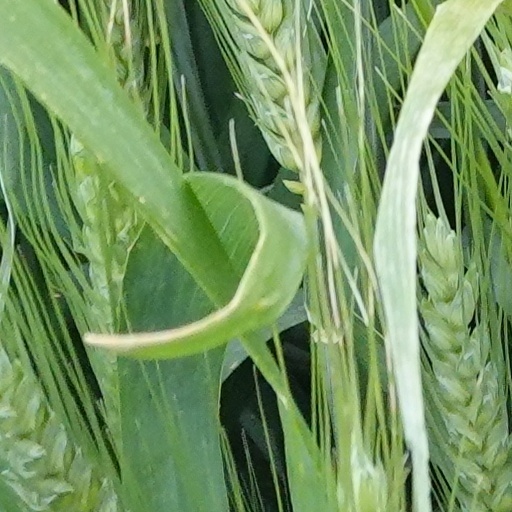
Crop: wheat